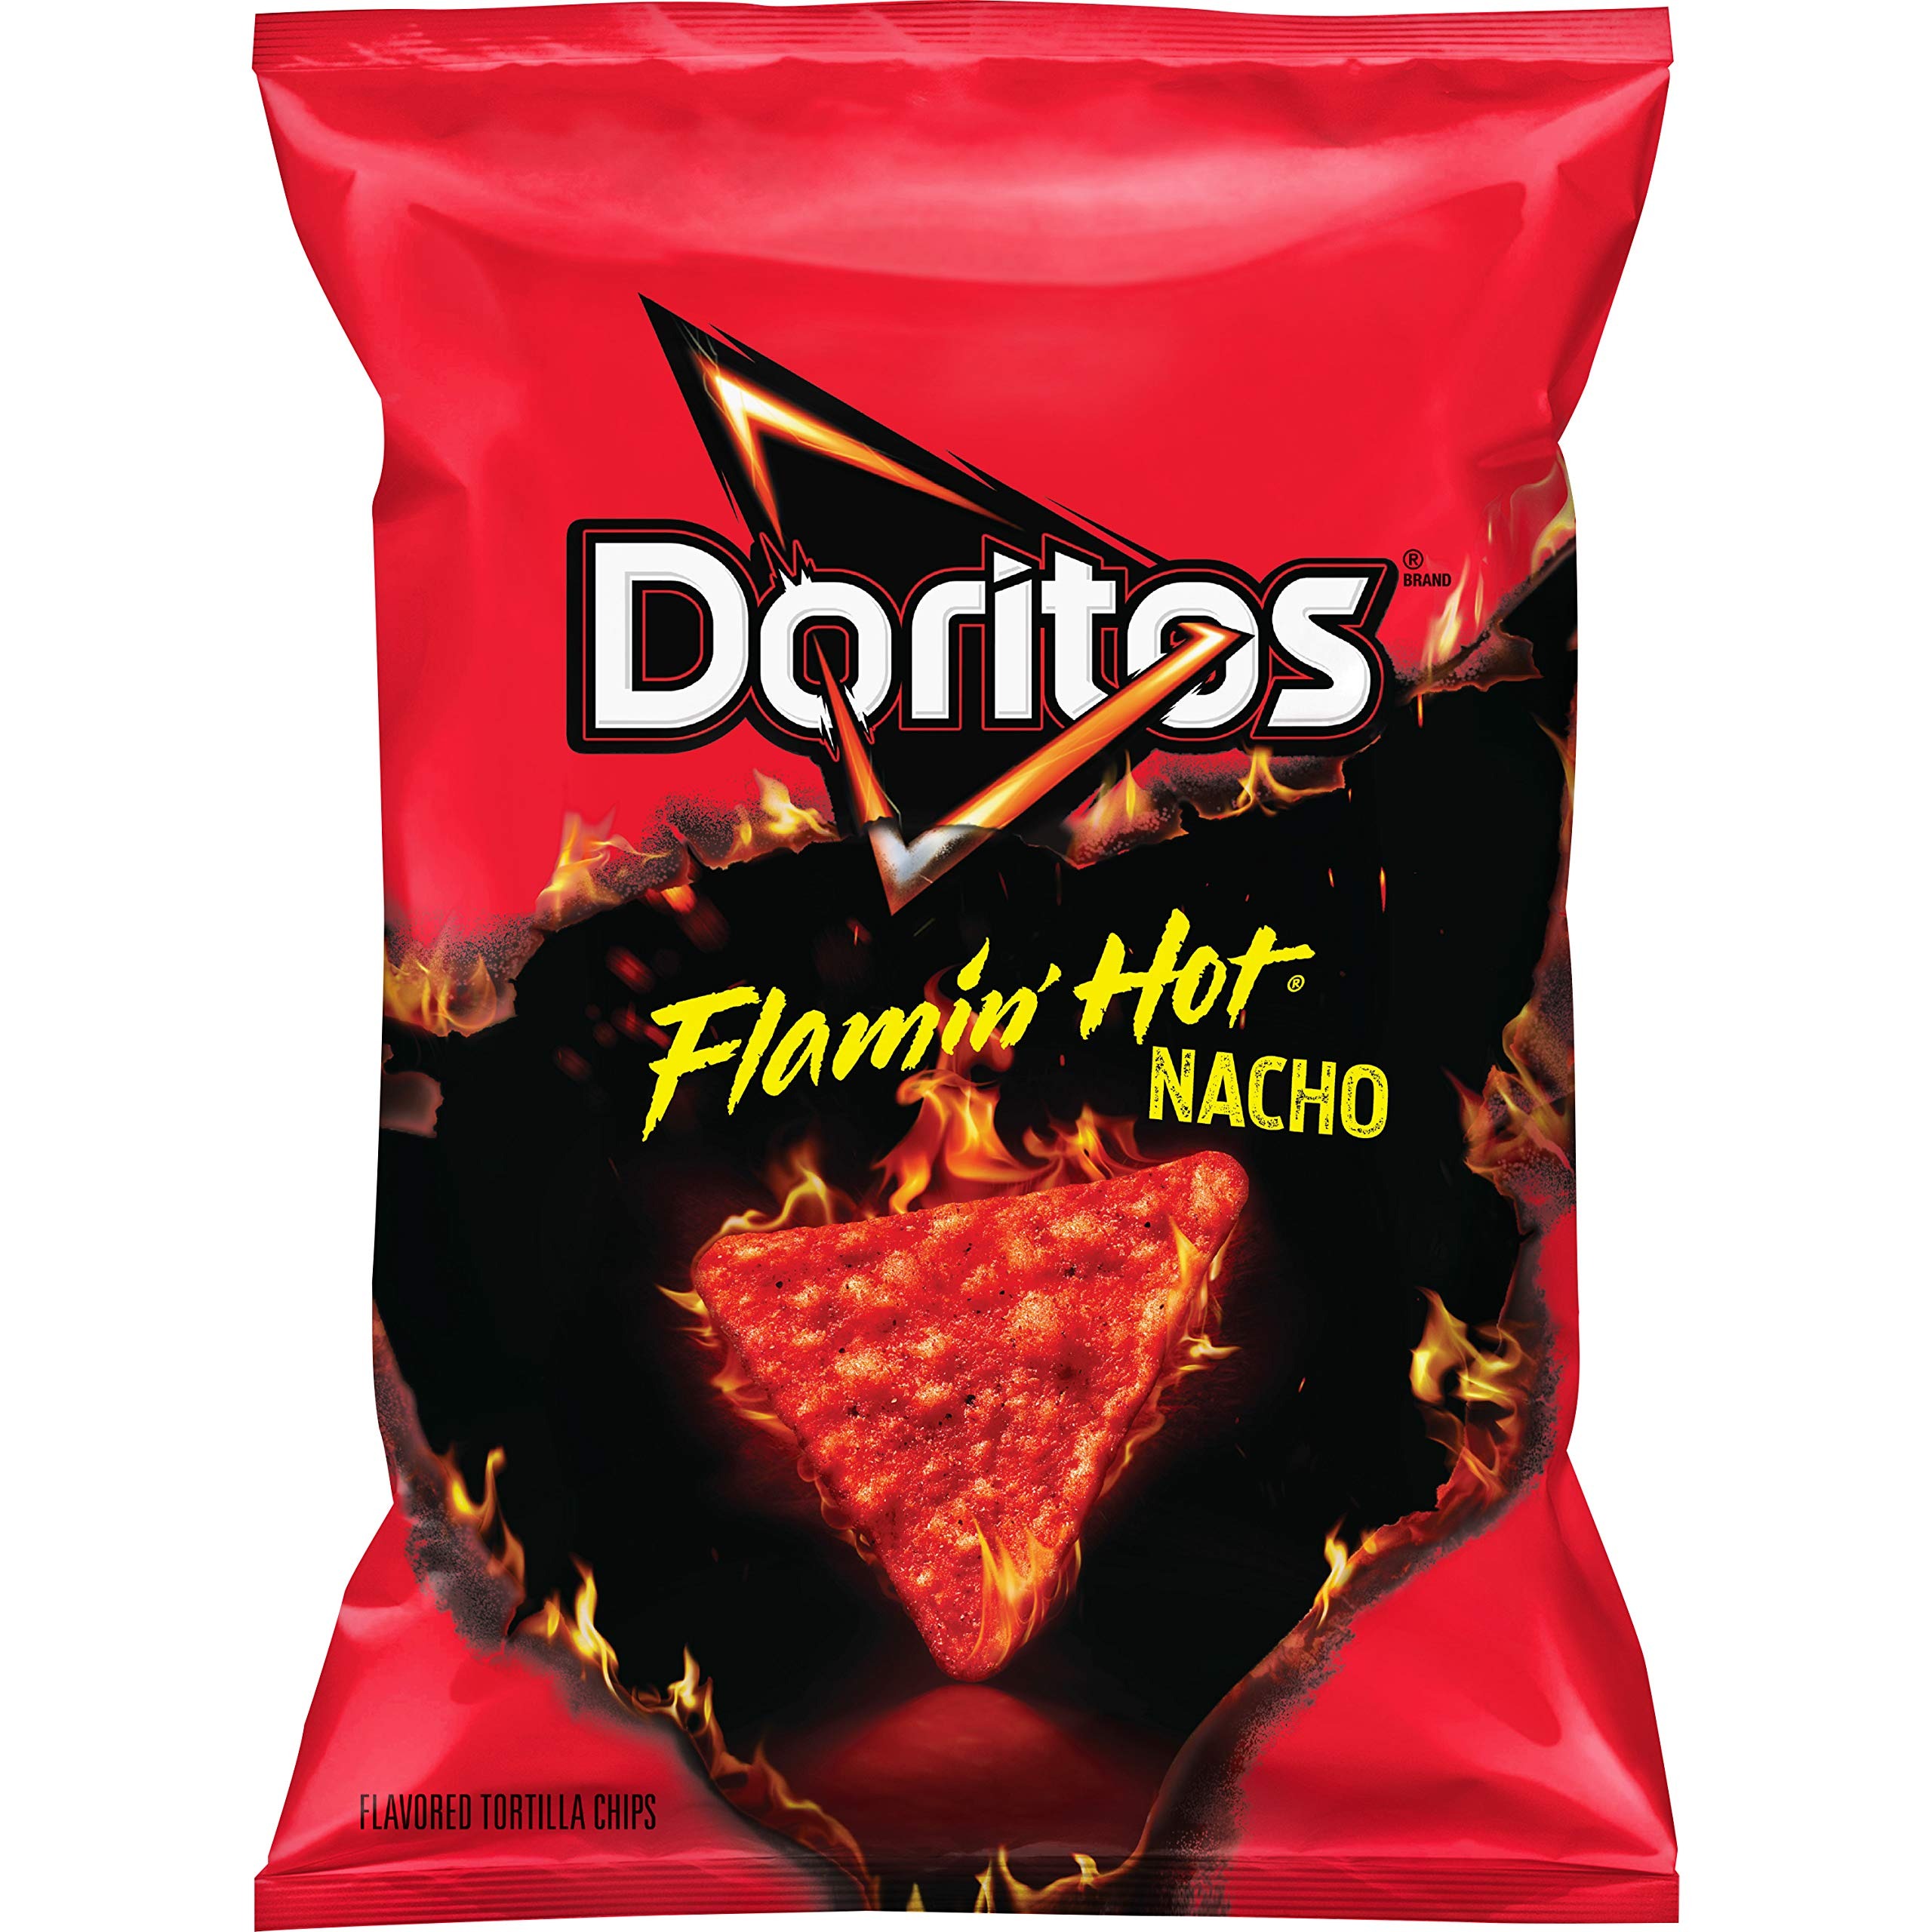
Item Name: Doritos Flamin' Hot Nacho, 9.75 Ounce
Bullet Point 1: Includes 1 (9.75oz) bag of Doritos Tortilla Chips, Flamin' Hot flavor
Bullet Point 2: Nacho cheese gets lit with Flamin' Hot flavor
Bullet Point 3: Turn up the heat of your next snack with irresistable flamin hot flavor bursting out of every cheesy bite
Bullet Point 4: Enjoy the bold snacking experience on its own or try dipping in your favorite salsa or queso dip
Bullet Point 5: Single serve bags are perfect to take just the right amount of spicy flavor on-the-go or to your next party
Value: 9.75
Unit: ounce

Price: 5.19